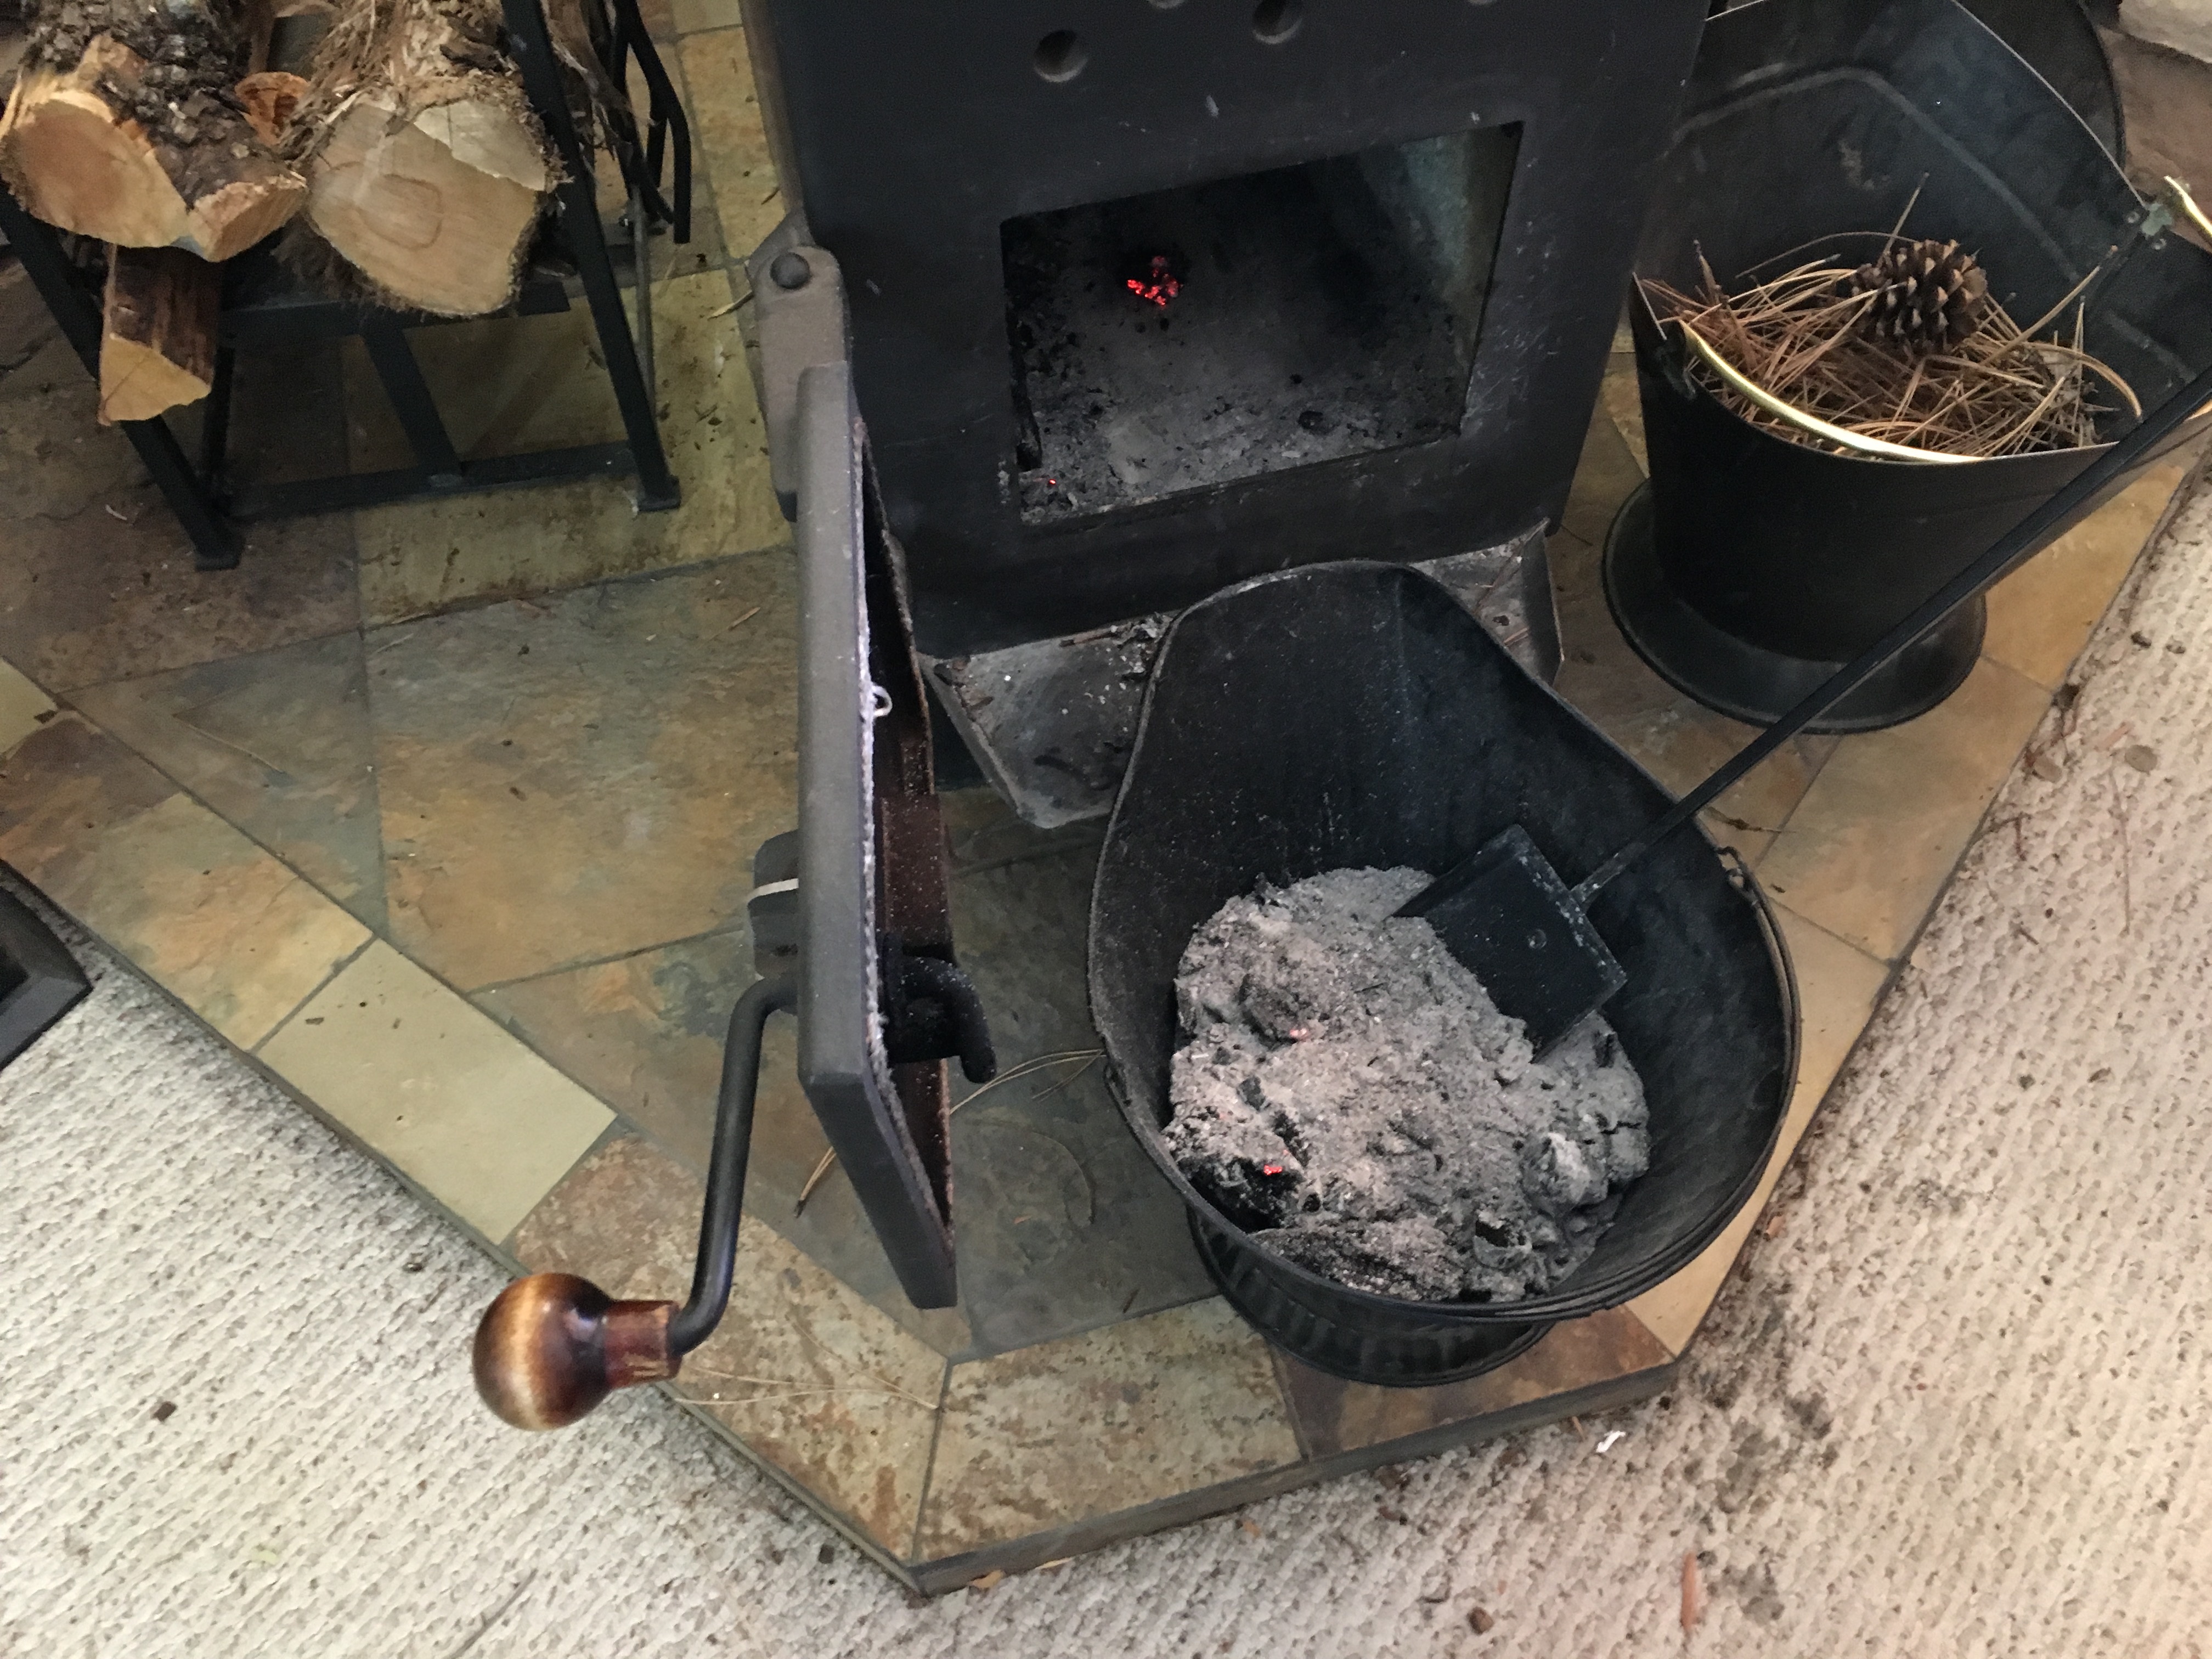
barbecue grill, man made object, outdoor grill, masonry oven